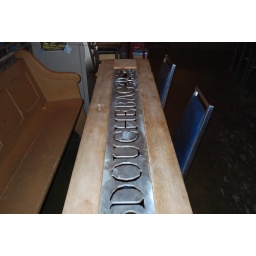
at a bar somewhere in red hook